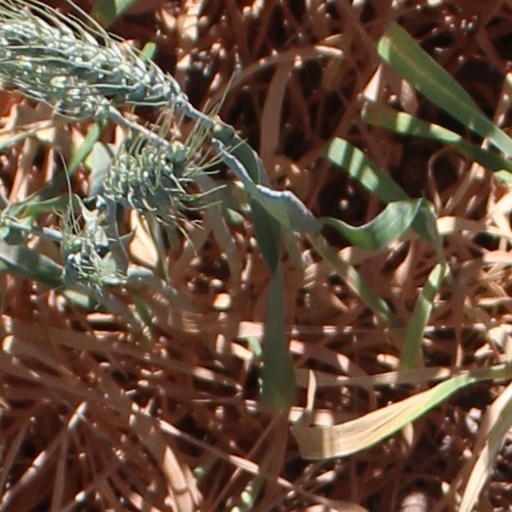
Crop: wheat